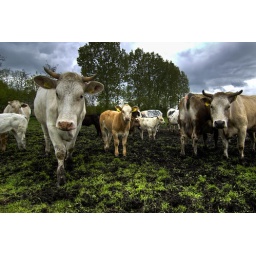
Some cows (and bulls) in a field I spotted when walking in Westerbroek. HDR made from a single shot.